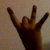
The image shows a hand gesture representing the number 8 in Indian Sign Language.